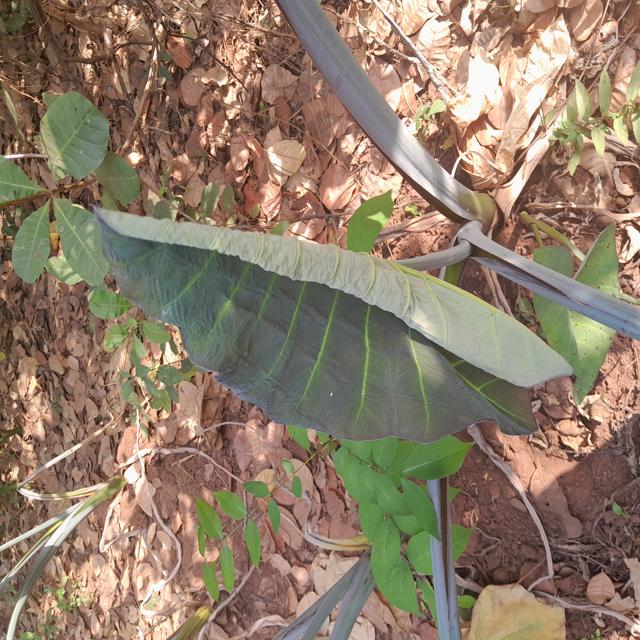
Label: Healthy